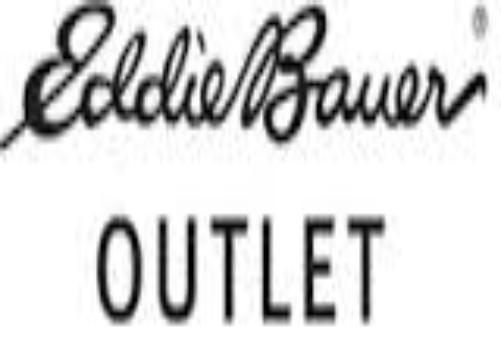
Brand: Eddie Bauer
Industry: Clothes